Human rights in Uganda

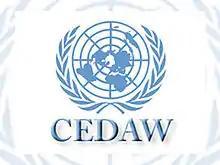
The Convention on the Elimination of All Forms of Discrimination Against Women (CEDAW)

Ugandan officials ratified the Convention on the Elimination of All Forms of Discrimination against Women (CEDAW) on July 22, 1985. Countries that chose to ratify CEDAW had one year to submit a formal report to the convention and are required to file one every four years after the first report. The Ugandan government, however, submitted its formal CEDAW report five years after ratification, in 1990. The Convention on the Elimination of All Forms of Discrimination against Women (CEDAW) mandates that signatories abolish discrimination against women and implement policies that further women's equal rights. Article 21 of the Constitution of Uganda, follows CEDAW policies, securing the right to equality for all people in the political, economic, and social spheres of Uganda. The article further asserts that no person shall experience discrimination because of their sex, race, ethnicity, disability, tribe, religion, socio-economic standing, or political affiliation.